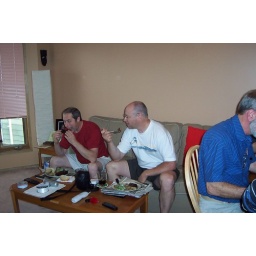
Best seats in the house !!  dinner and TV